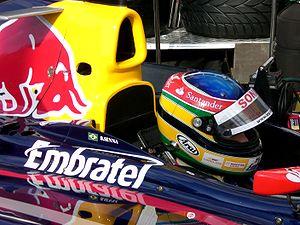
Bruno Senna lors des essais libres GP2 à Monaco en 2007.
Bruno Senna Lalli est un pilote automobile possédant la double nationalité brésilienne et italienne, et courant sous licence brésilienne. Il est le neveu du défunt triple champion du monde de Formule 1, Ayrton Senna. Il a fait ses débuts en Formule 1 en 2010 dans l'écurie Hispania Racing F1 Team, avant de devenir en 2011 pilote d'essai puis pilote titulaire chez Renault F1 Team. Après avoir perdu son volant, il rejoint en 2012 l'équipe britannique Williams. En 2014, il fait son retour en monoplace à l'occasion du nouveau championnat de voitures électriques, la Formule E.